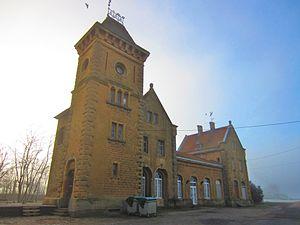
Gare Chambrey
Chambrey est une commune française située dans le département de la Moselle, en région Grand Est.
Le réseau ferroviaire d'Alsace-Lorraine est un réseau de chemin de fer spécifique du fait de sa situation géographique, une zone frontière au cœur de l'Europe, et de son histoire indissociable des grands conflits des XIXᵉ et XXᵉ siècles et de leurs conséquences sur son territoire qui alterne des périodes d'administration allemande et française. Contrairement à ce que son nom indique, le territoire couvert par ce réseau correspond exclusivement aux actuels départements du Bas-Rhin, du Haut-Rhin et de la Moselle.